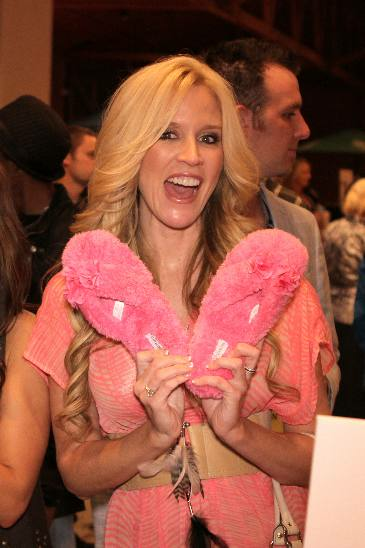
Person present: Yes